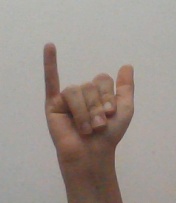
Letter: ya